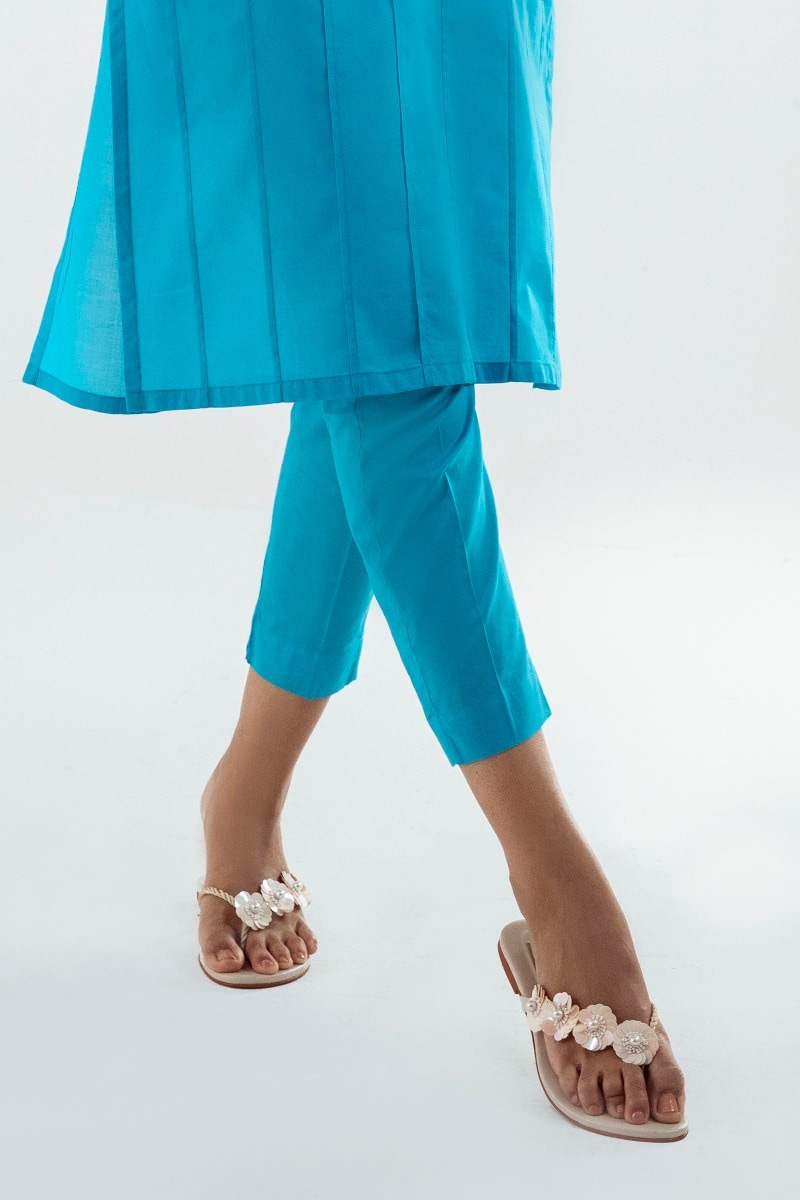
blue kalpana pants